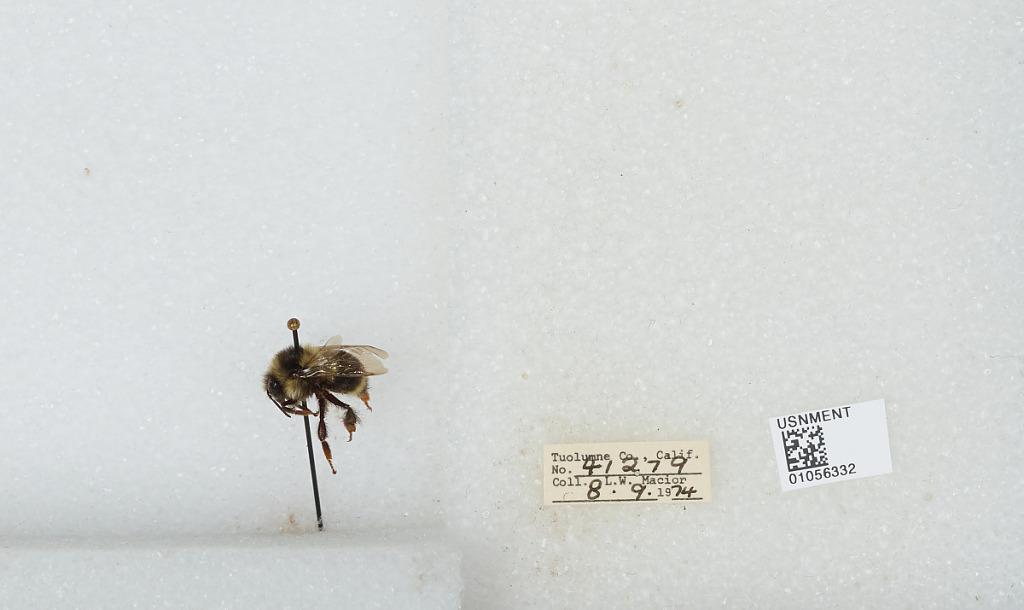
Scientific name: Bombus bifarius nearcticus
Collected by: L. Macior
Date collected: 1974-8-9
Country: United States
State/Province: California
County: Tuolumne
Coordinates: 38.02, -119.94